Def Wish Cast

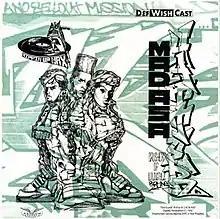
The cover artwork of the "Mad as a Hatter" EP (1992)

Def Wish Cast begun performing onstage in 1990, and they signed a record deal with Random Records in 1991. In 1992, the group released a run of 500 four track vinyl EPs, "Mad As A Hatter", which featured MC DefWish's Australianised ragga style on the track "Proppa Ragga" (which later appeared on the compilation album "15.Oz Vinyl" in 2004). "Proppa Ragga" was the first Australian hip hop track to receive recognition outside the country, coming in at number 2 on Norway's NRK's Hip Hop show (hosted by Tommy Tee). In 2012, a copy of "Mad As A Hatter" sold on eBay for A$540.